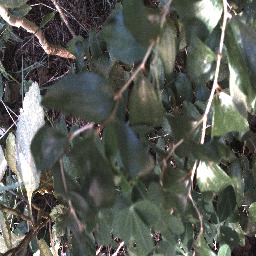
Label: chinee_apple